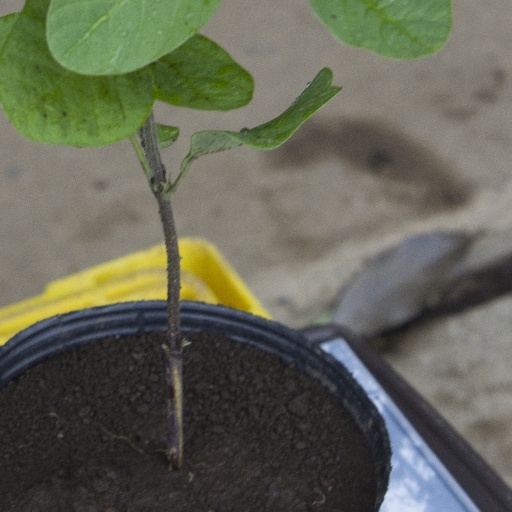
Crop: soybean